John McMurdo

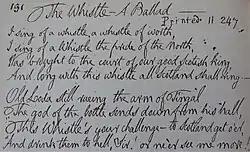
The Whistle - A Ballad.

Burns was introduced to McMurdo by Robert Riddell of Glenriddel in the summer of 1788 when he was moving into Ellisland Farm and became a frequent visitor to the McMurdo family who were living in Drumlanrig Castle itself.